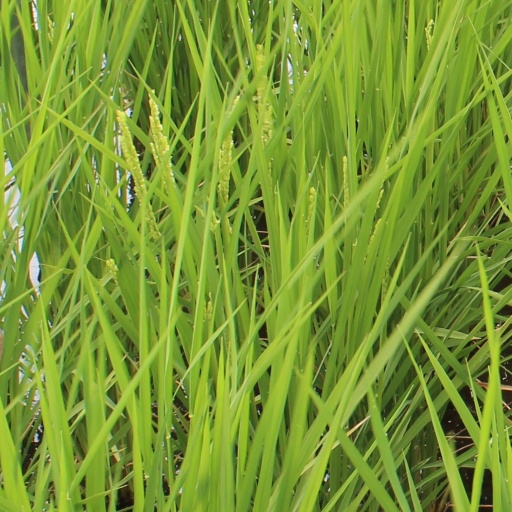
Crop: rice